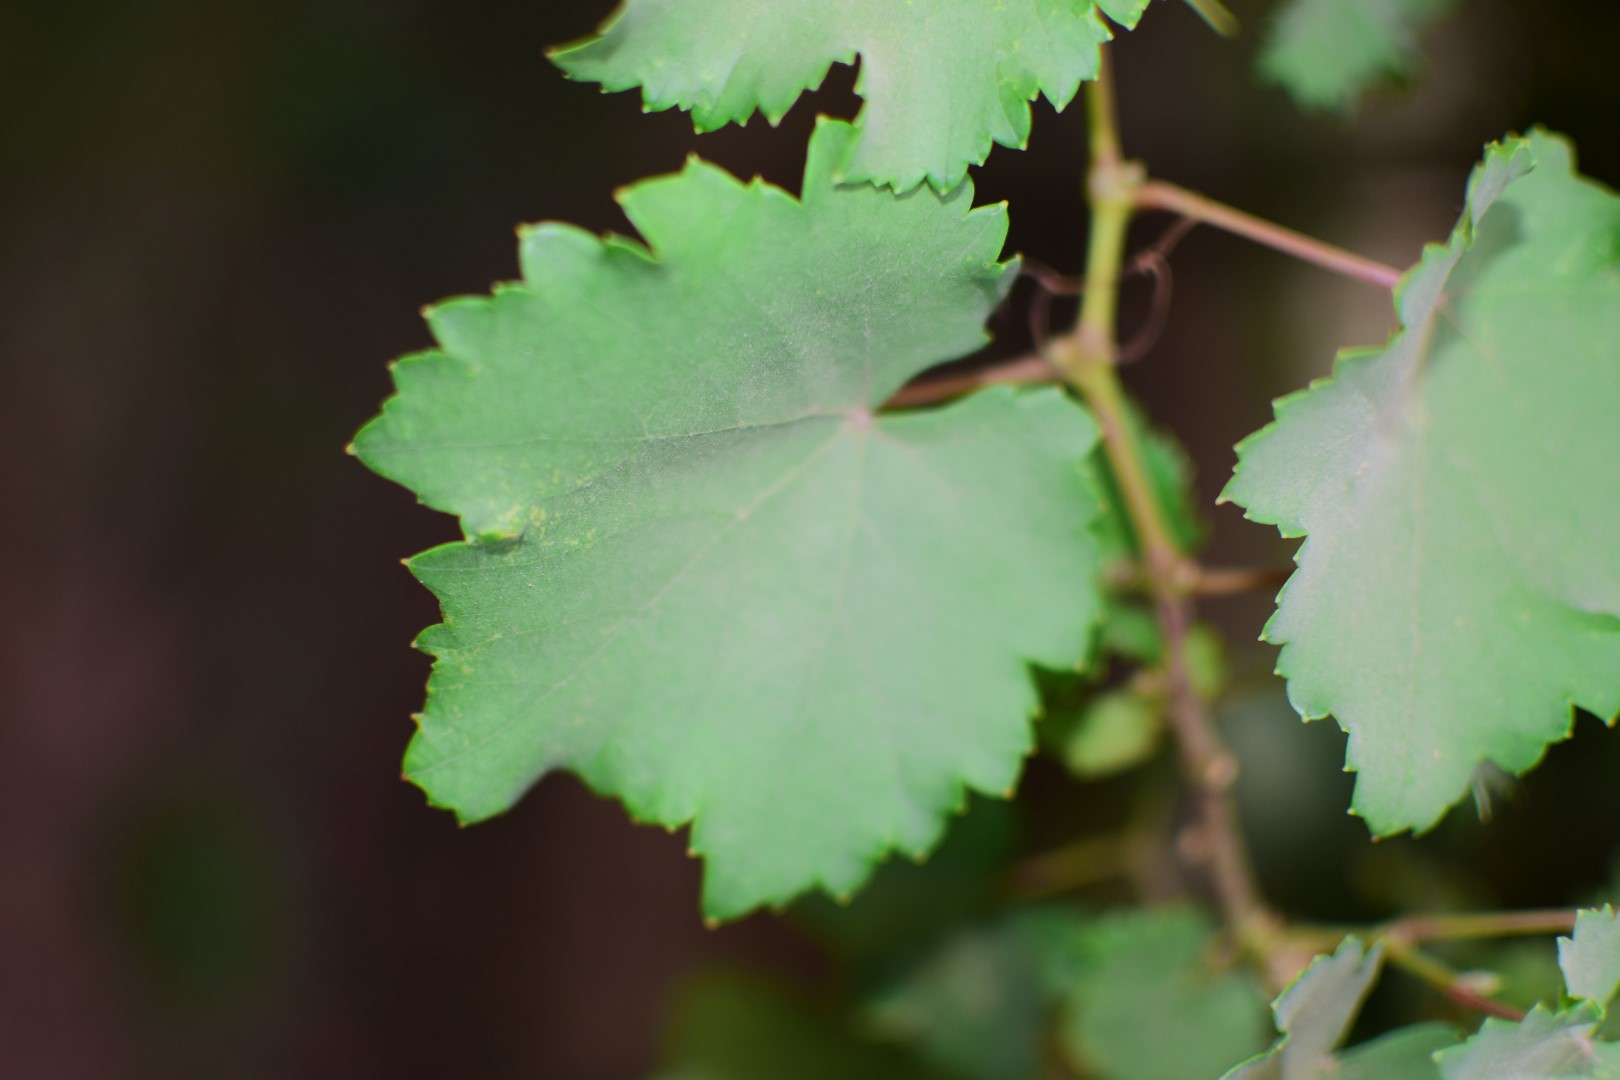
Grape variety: Kamali